Trikaya

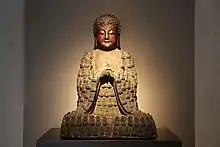
A Ming Bronze of the cosmic body of Buddha Vairocana along with numerous manifestations (nirmanakayas) of Vairocana all over his body.

The concept of two Buddha bodies - physical and Dharma body, appears in non-Mahayana Buddhist sources, like the Early Buddhist texts, and the works of the Sarvastivada school. In this non-Mahayana context, Dharmakāya referred to the "body of the teachings", the teachings of the Buddha in the Tripitaka and their final intent, the ultimate nature of the dharmas. It could also refer to the set of all dharmas (phenomena, attributes, characteristics) that was possessed by a Buddha, i.e. "those factors (dharmas) the possession of which serves to distinguish a Buddha from one who is not a Buddha."